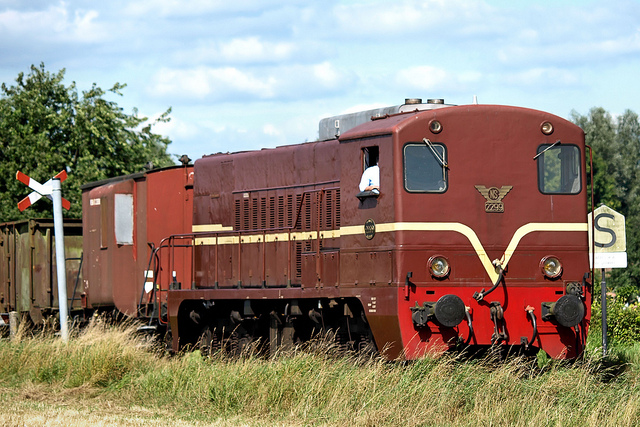
Train engine pulling a train through a countryside.

there is a dark red train that is coming up the tracks

A maroon train is running along the tracks.

A red train is on a track near a grassy area and a railroad sign.

A train is located at a railroad crossing